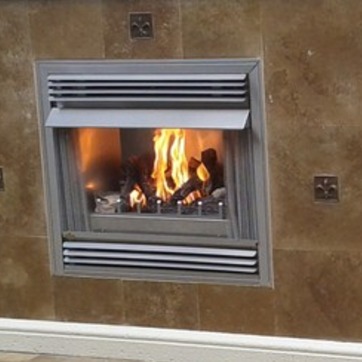
Material: other